Small Cajal body specific RNA 18

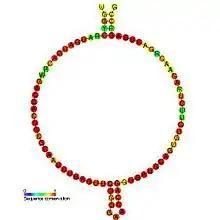
Predicted secondary structure and sequence conservation of SCARNA18

small Cajal body-specific RNA 18 (also known as U91 or U4-8) is a type of small nuclear RNA which localises to the cajal bodies and proposed to guide the modification of RNA polymerase II transcribed spliceosomal RNAs U1, U2, U4, U5 and U12.